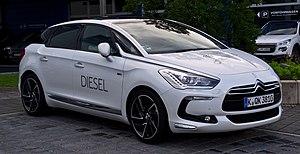
Le PSA Hybrid et Hybrid4 est un système de motorisation automobile hybride électrique du constructeur français PSA associé à l'équipementier allemand Bosch commercialisé depuis 2011. Il est décliné en deux versions : Hybrid pour la version deux roues motrices et Hybrid4 pour la transmission intégrale.